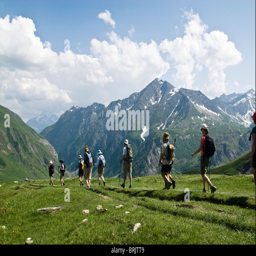
a group of hikers trek across a green mountainside on a partly cloudy day